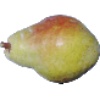
Label: Pear Williams 1